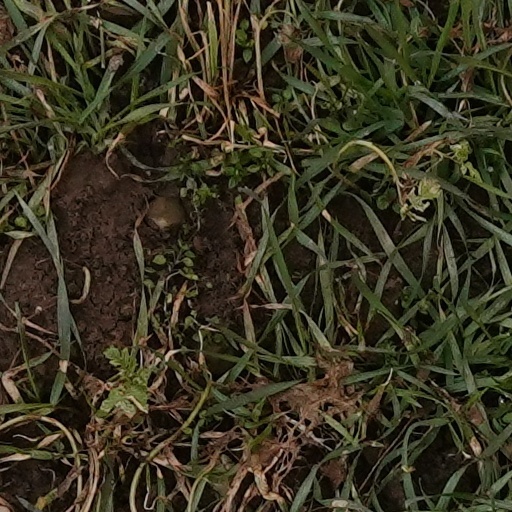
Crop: wheat